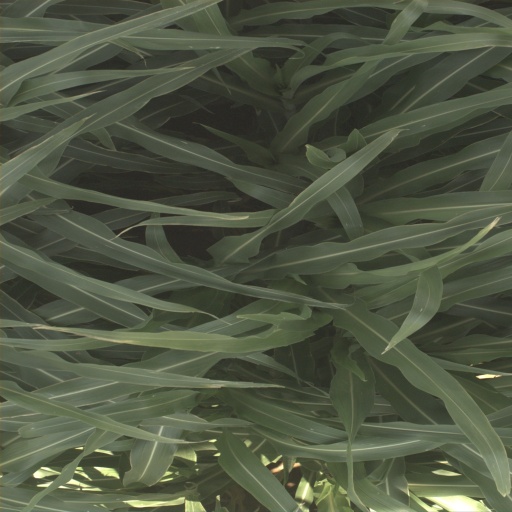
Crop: sorghum